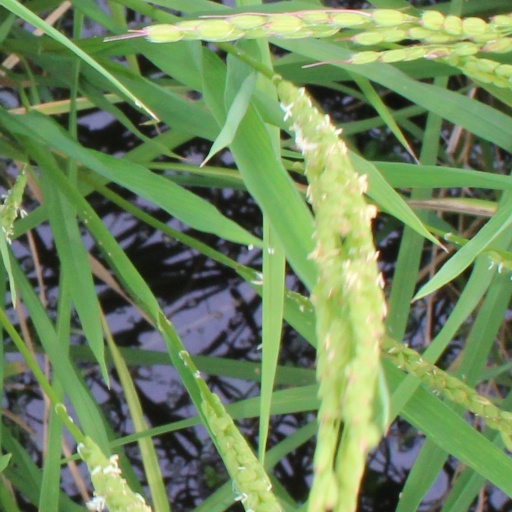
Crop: rice